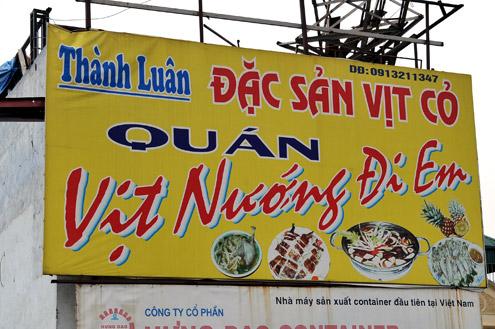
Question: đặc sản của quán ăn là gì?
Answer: đặc sản của quán ăn là vịt cỏ